Maurice Fernez

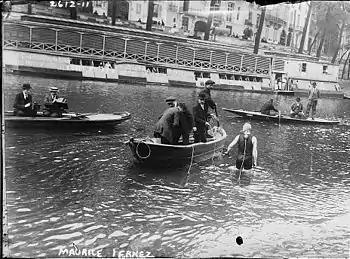
Fernez demonstrating his diving equipment 1912

During the summer of 1912 Fernez tested his equipment by diving 6 metres deep in the river Seine near Alfortville and remaining immersed for 58 minutes, only being forced to the surface by the cold of the water. On 20 August 1912 Fernez demonstrated his equipment to the authorities in Paris by diving six meters deep in the Seine between the bridges of Sully and Marie and remaining under water for periods of 10 and 6 minutes. On 27 October 1912 a scientific test was organised by the French Rescue society in a swimming pool on the Avenue Ledru-Rollin in Paris. A volunteer named Sigismond Bouyer remained under water for 35 minutes and was then examined by Doctor Fremin who confirmed that his respiratory and cardiac rhythms were normal. Questioned by the doctor, Bouyer said that he hadn't felt any discomfort and could stay underwater indefinitely.